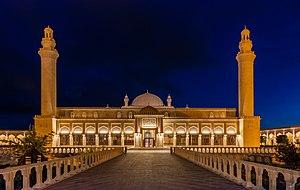
Şamaxı, nommée aussi Chemakha est une ville d'Azerbaïdjan et la capitale du raïon de Chamakhi. Elle compte près de 30 000 habitants, dont 99 % d'Azerbaïdjanais.